Ali Laarayedh

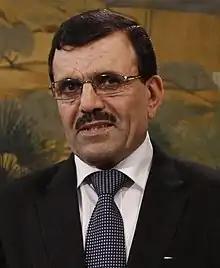
Laarayedh in 2014

Ali Laarayedh (""; born 15 August 1955) is a Tunisian politician who was Prime Minister of Tunisia from 2013 to 2014. Previously he served in the government as the Minister of the Interior from 2011 to 2013. Following the resignation of Prime Minister Hamadi Jebali, Laarayedh was designated as prime minister in February 2013. He is a member of the Ennahda Movement.